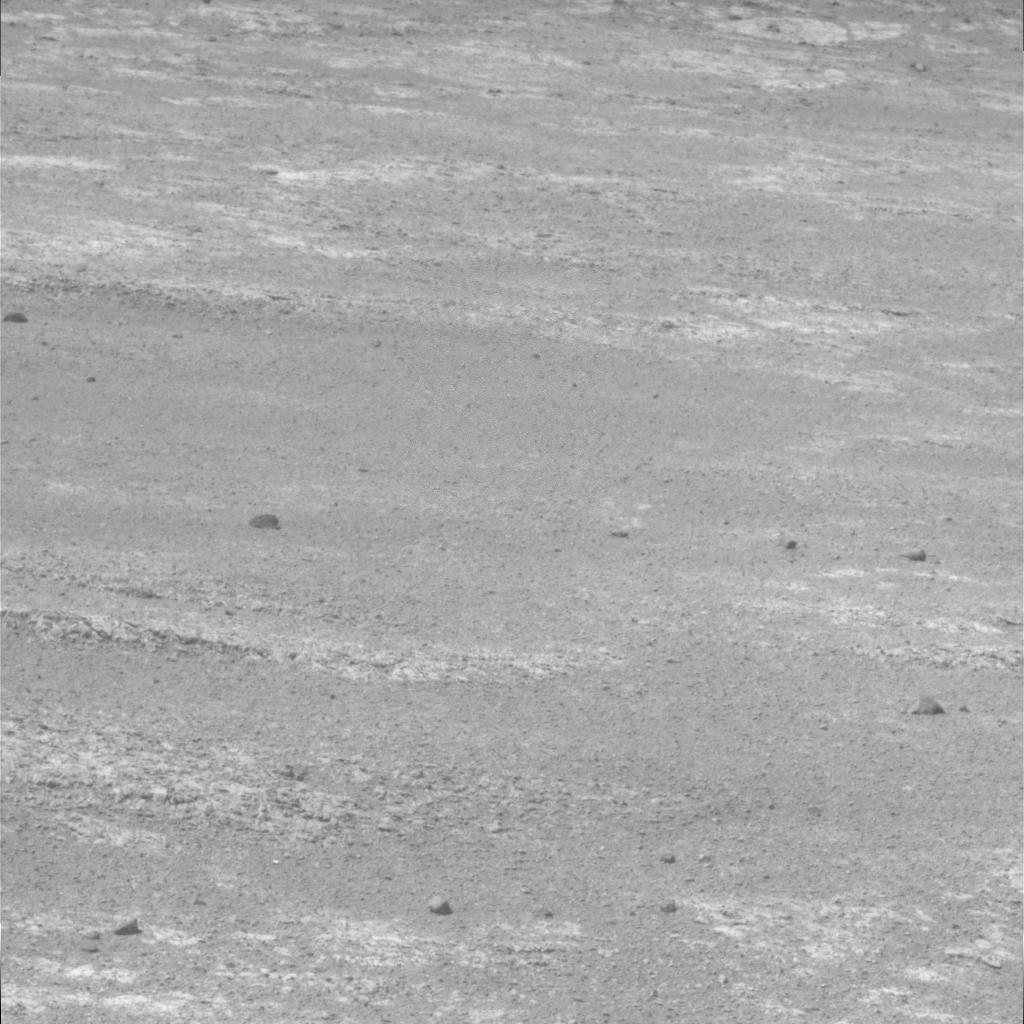
Surface features visible: Clasts, Soil, Nearby Surface